Joyce Banda

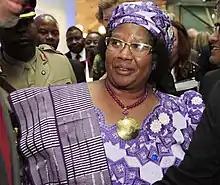
Banda in 2013

Joyce Hilda Banda (née Ntila; born 12 April 1950) is a Malawian politician, who served as President of Malawi, from 7 April 2012 to 31 May 2014. Banda took office as President following the sudden death of President Bingu wa Mutharika. She is the founder and leader of the People's Party, created in 2011. An educator and grassroots women's rights activist, she was the Minister of Foreign Affairs from 2006 to 2009 and the Vice-President of Malawi from May 2009 to April 2012. She has served in various roles as a member of Parliament and as Minister of Gender and Child Welfare before she became the President of the Republic of Malawi.